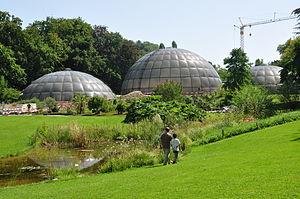
Le jardin botanique de l'université de Zurich est un jardin botanique situé à Zurich en Suisse. Il ne doit pas être confondu avec l'ancien jardin botanique de Zurich situé en centre-ville. Celui-ci a été inauguré en 1977 à la Zollikerstrasse dans le quartier de Weinegg ; tous deux sont inscrits comme bien culturel suisse d'importance nationale.
Cette liste présente les biens culturels d'importance nationale dans le canton de Zurich. Cette liste correspond à l'édition 2009 de l'Inventaire Suisse des biens culturels d'importance nationale pour le canton de Zurich. Il est trié par commune et inclus : 204 bâtiments séparés, 66 collections, 50 sites archéologiques et trois cas particuliers.